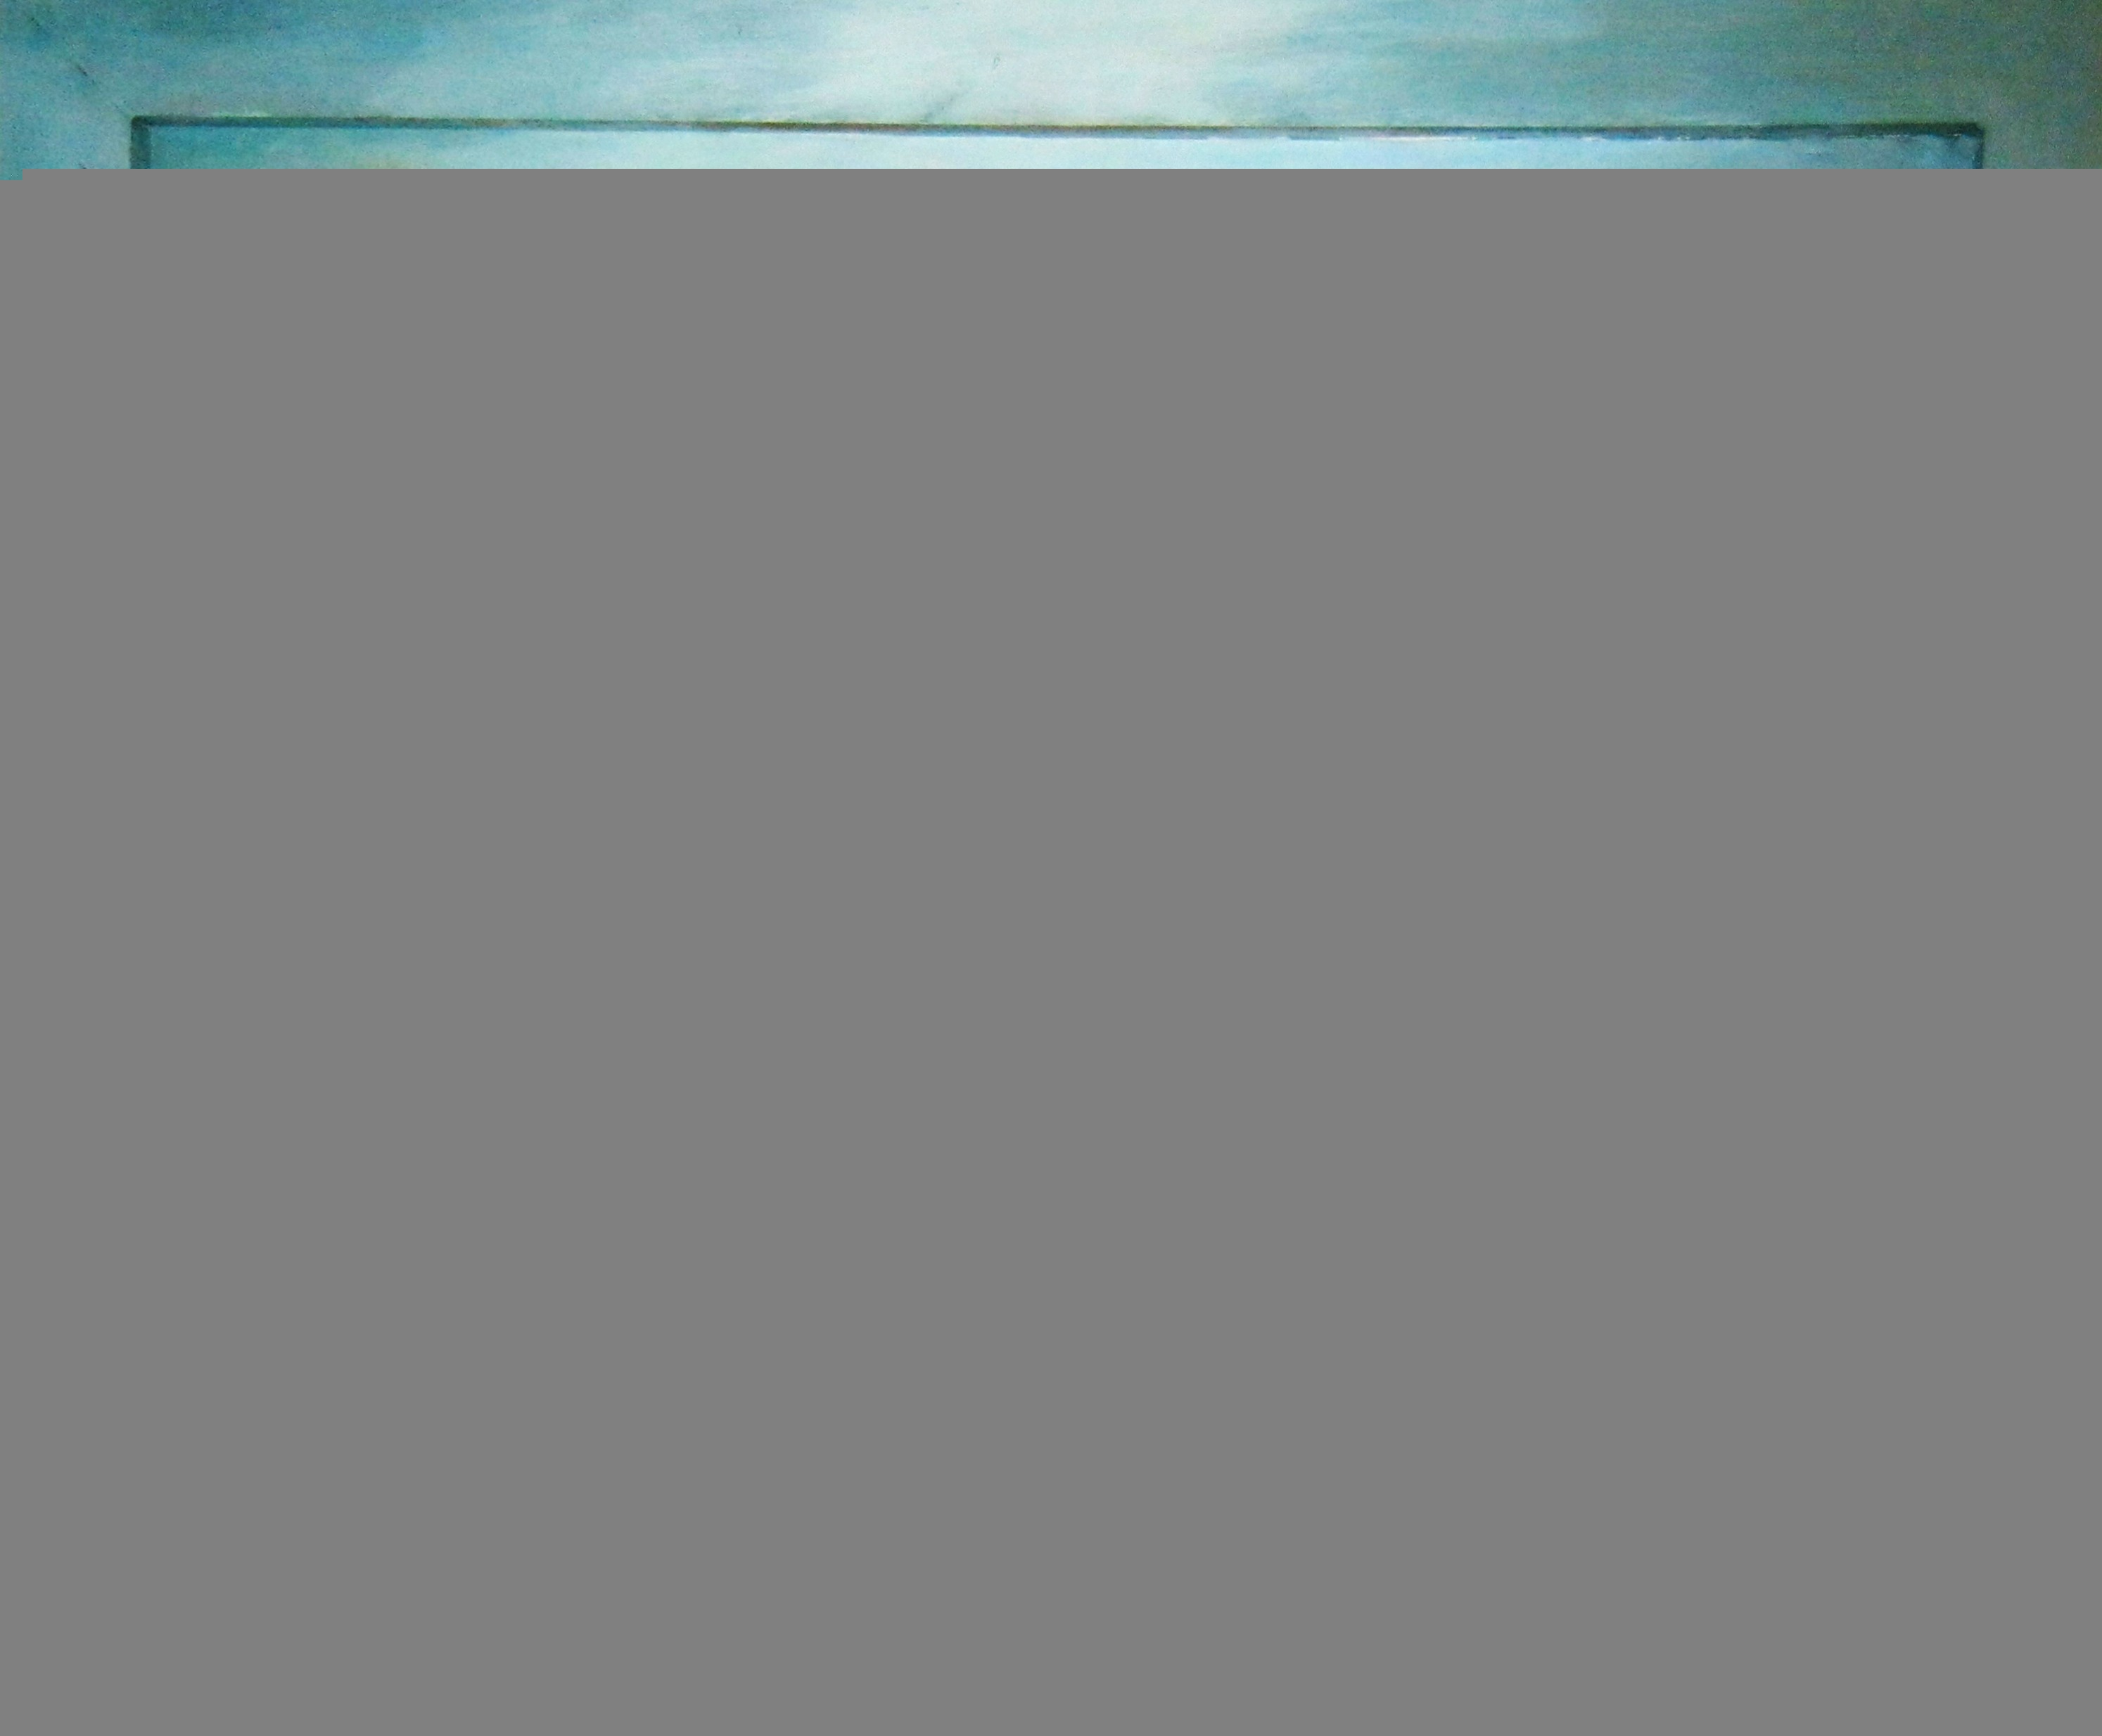
man, woman, window, male, female, line, color, ceramic, frame, curtain, colorful, decor, material, painting, interior design, relationship, window blind, pair, image, vases, acrylic, window covering, window treatment, fit together